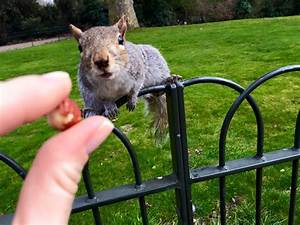
Label: squirrel